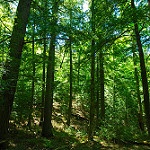
Label: forest